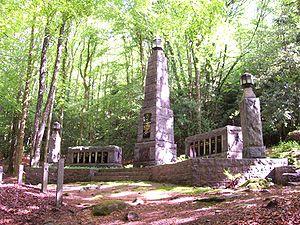
Vue globale du monument du bois du Thouraud
L'histoire de la Creuse, un département du centre de la France, s'étend du Paléolithique inférieur à nos jours.
Maisonnisses est une commune française située dans le département de la Creuse en région Nouvelle-Aquitaine.
Le massacre du bois du Thouraud s'est situé sur le territoire de la commune de Maisonnisses, à proximité de sa limite avec Sardent, dans le département de la Creuse et la région Nouvelle-Aquitaine.